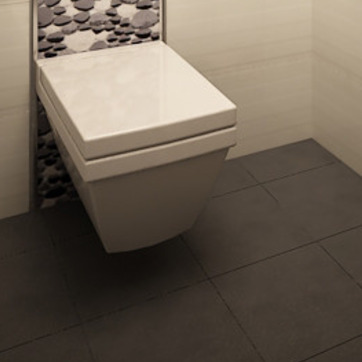
Material: ceramic